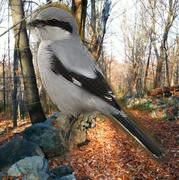
Bird species: Great_Grey_Shrike
Bird type: landbird
Background: land